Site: brandenburg
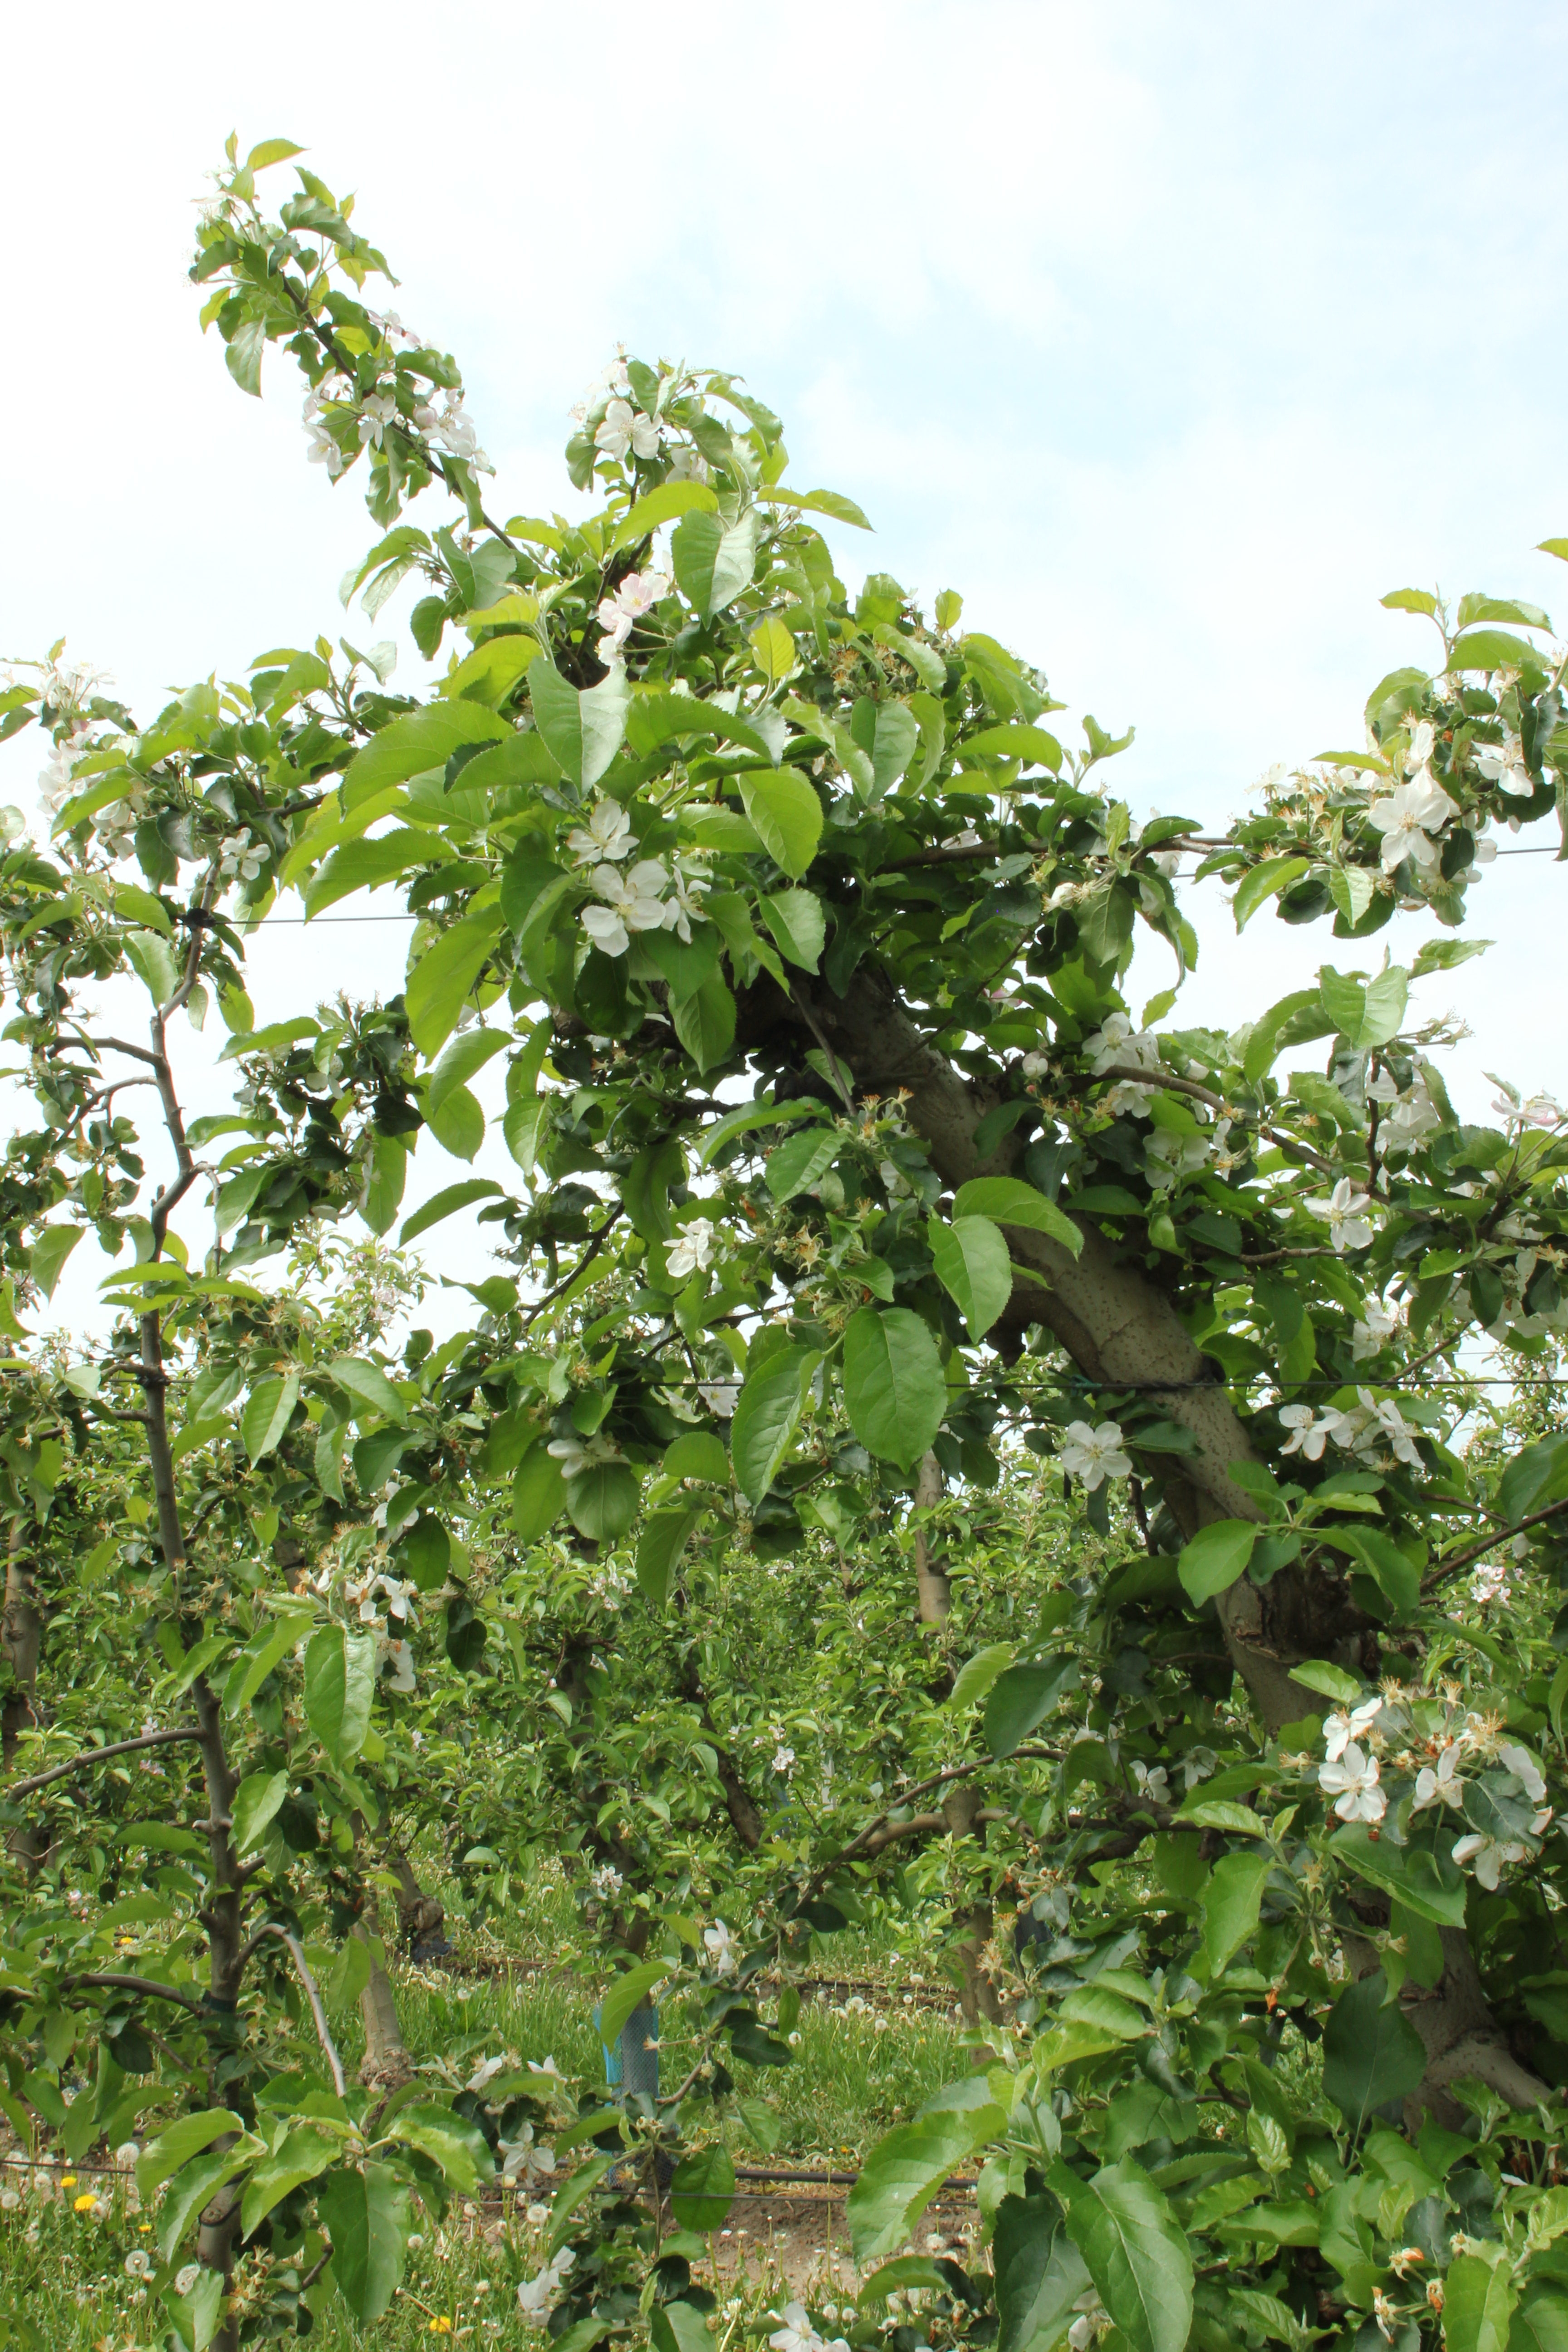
Growth stage (BBCH 67): Flowering